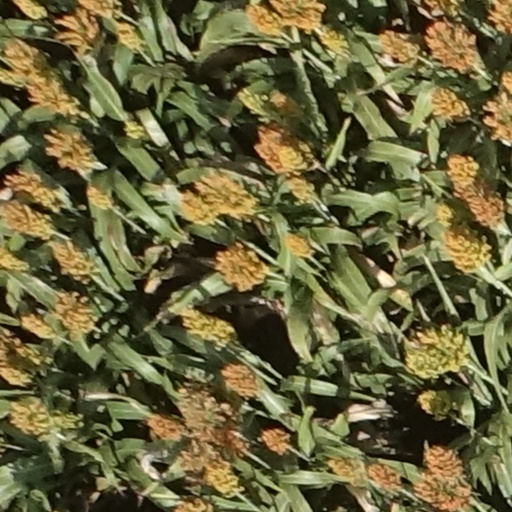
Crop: sorghum